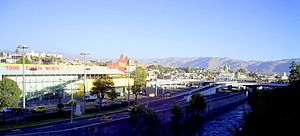
Arequipa
Oversigt over Arequipa fra La Marina Allé
Arequipa er hovedbyen i regionen Arequipa i det sydlige Peru, grundlagt d. 15 august 1540 og med en befolkning på ca. 800.000 er det landets næststørste by.